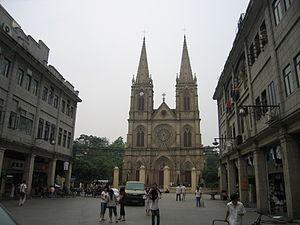
L'archidiocèse de Canton est un archidiocèse « métropolitain » de l'Église catholique de Chine situé à Canton. Sa cathédrale est la cathédrale du Sacré-Cœur de Canton. Ce fut longtemps une terre de mission de la société des Missions étrangères de Paris.